Slope Records

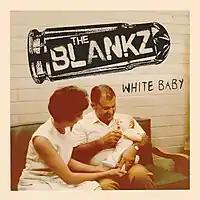
The Blankz - White Baby

In September 2016, Slope Records began a relationship with skateboard legend and punk rock singer, Duane Peters. Since then, Peter's signed on with Slope and the label has released three 7” EPs by Peters. The first release from March 2017 featured Peters’ early 80s band, Political Crap, and contains three songs originally recorded for the 1981 compilation record, Who Cares (American Standard).